Gimbal

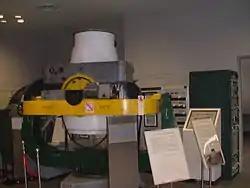
A Baker-Nunn satellite-tracking camera on an altitude-altitude-azimuth mount

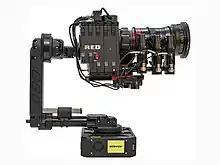
NEWTON S2 gimbal for remote control and 3-axis stabilization of a RED camera, Teradek lens motors and Angénieux lens

Gimbals are also used to mount everything from small camera lenses to large photographic telescopes.